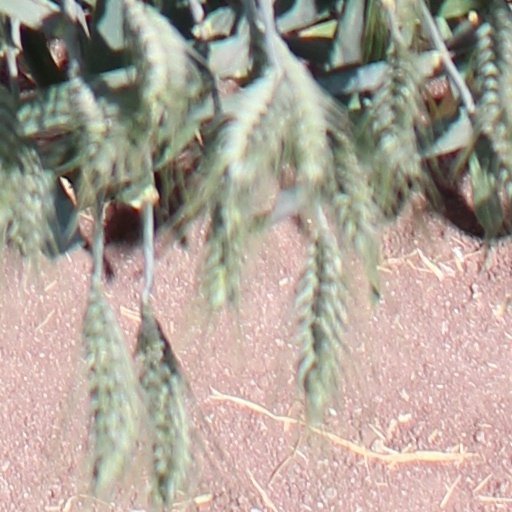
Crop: wheat